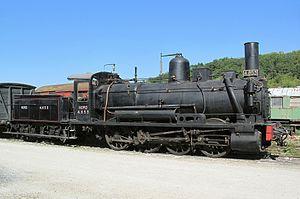
La 040 4.853 Nord à Longueville le 19 septembre 2010.
Jean-François Cail est un entrepreneur industriel, constructeur mécanicien français, né le 8 février 1804 à Chef-Boutonne et mort le 22 mai 1871 au domaine des Plants à La Faye en Charente.
Les 040 Nord 4.001 à 4.075 et 4.801 à 4.990, également appelées, «180 unités», sont des locomotives de type 040 à tender séparé de la Compagnie des chemins de fer du Nord, affectées aux trains de marchandises.
Eight Wheel est un type de locomotive à vapeur dont les essieux ont la configuration suivante :
La liste des locomotives protégées aux monuments historiques, recense les locomotives de France classées ou inscrites aux monuments historiques.
Il s'agit des locomotives acquises par les anciennes compagnies et réformées avant la création de la SNCF le 1ᵉʳ janvier 1938.